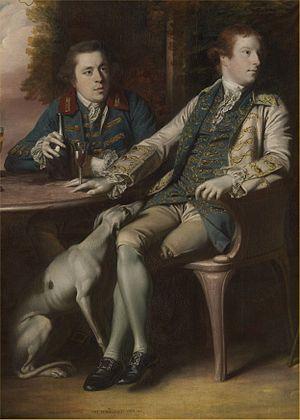
Henry Fane était un homme politique britannique qui siégea à la Chambre des communes pendant 30 ans, entre 1772 et 1802.